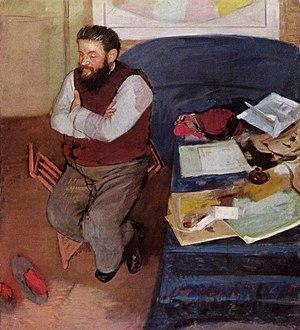
Diego Martelli est un critique d'art et un mécène italien du XIXᵉ siècle.